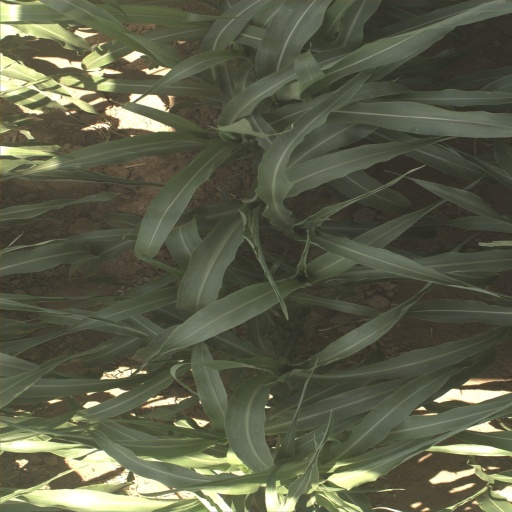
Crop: sorghum